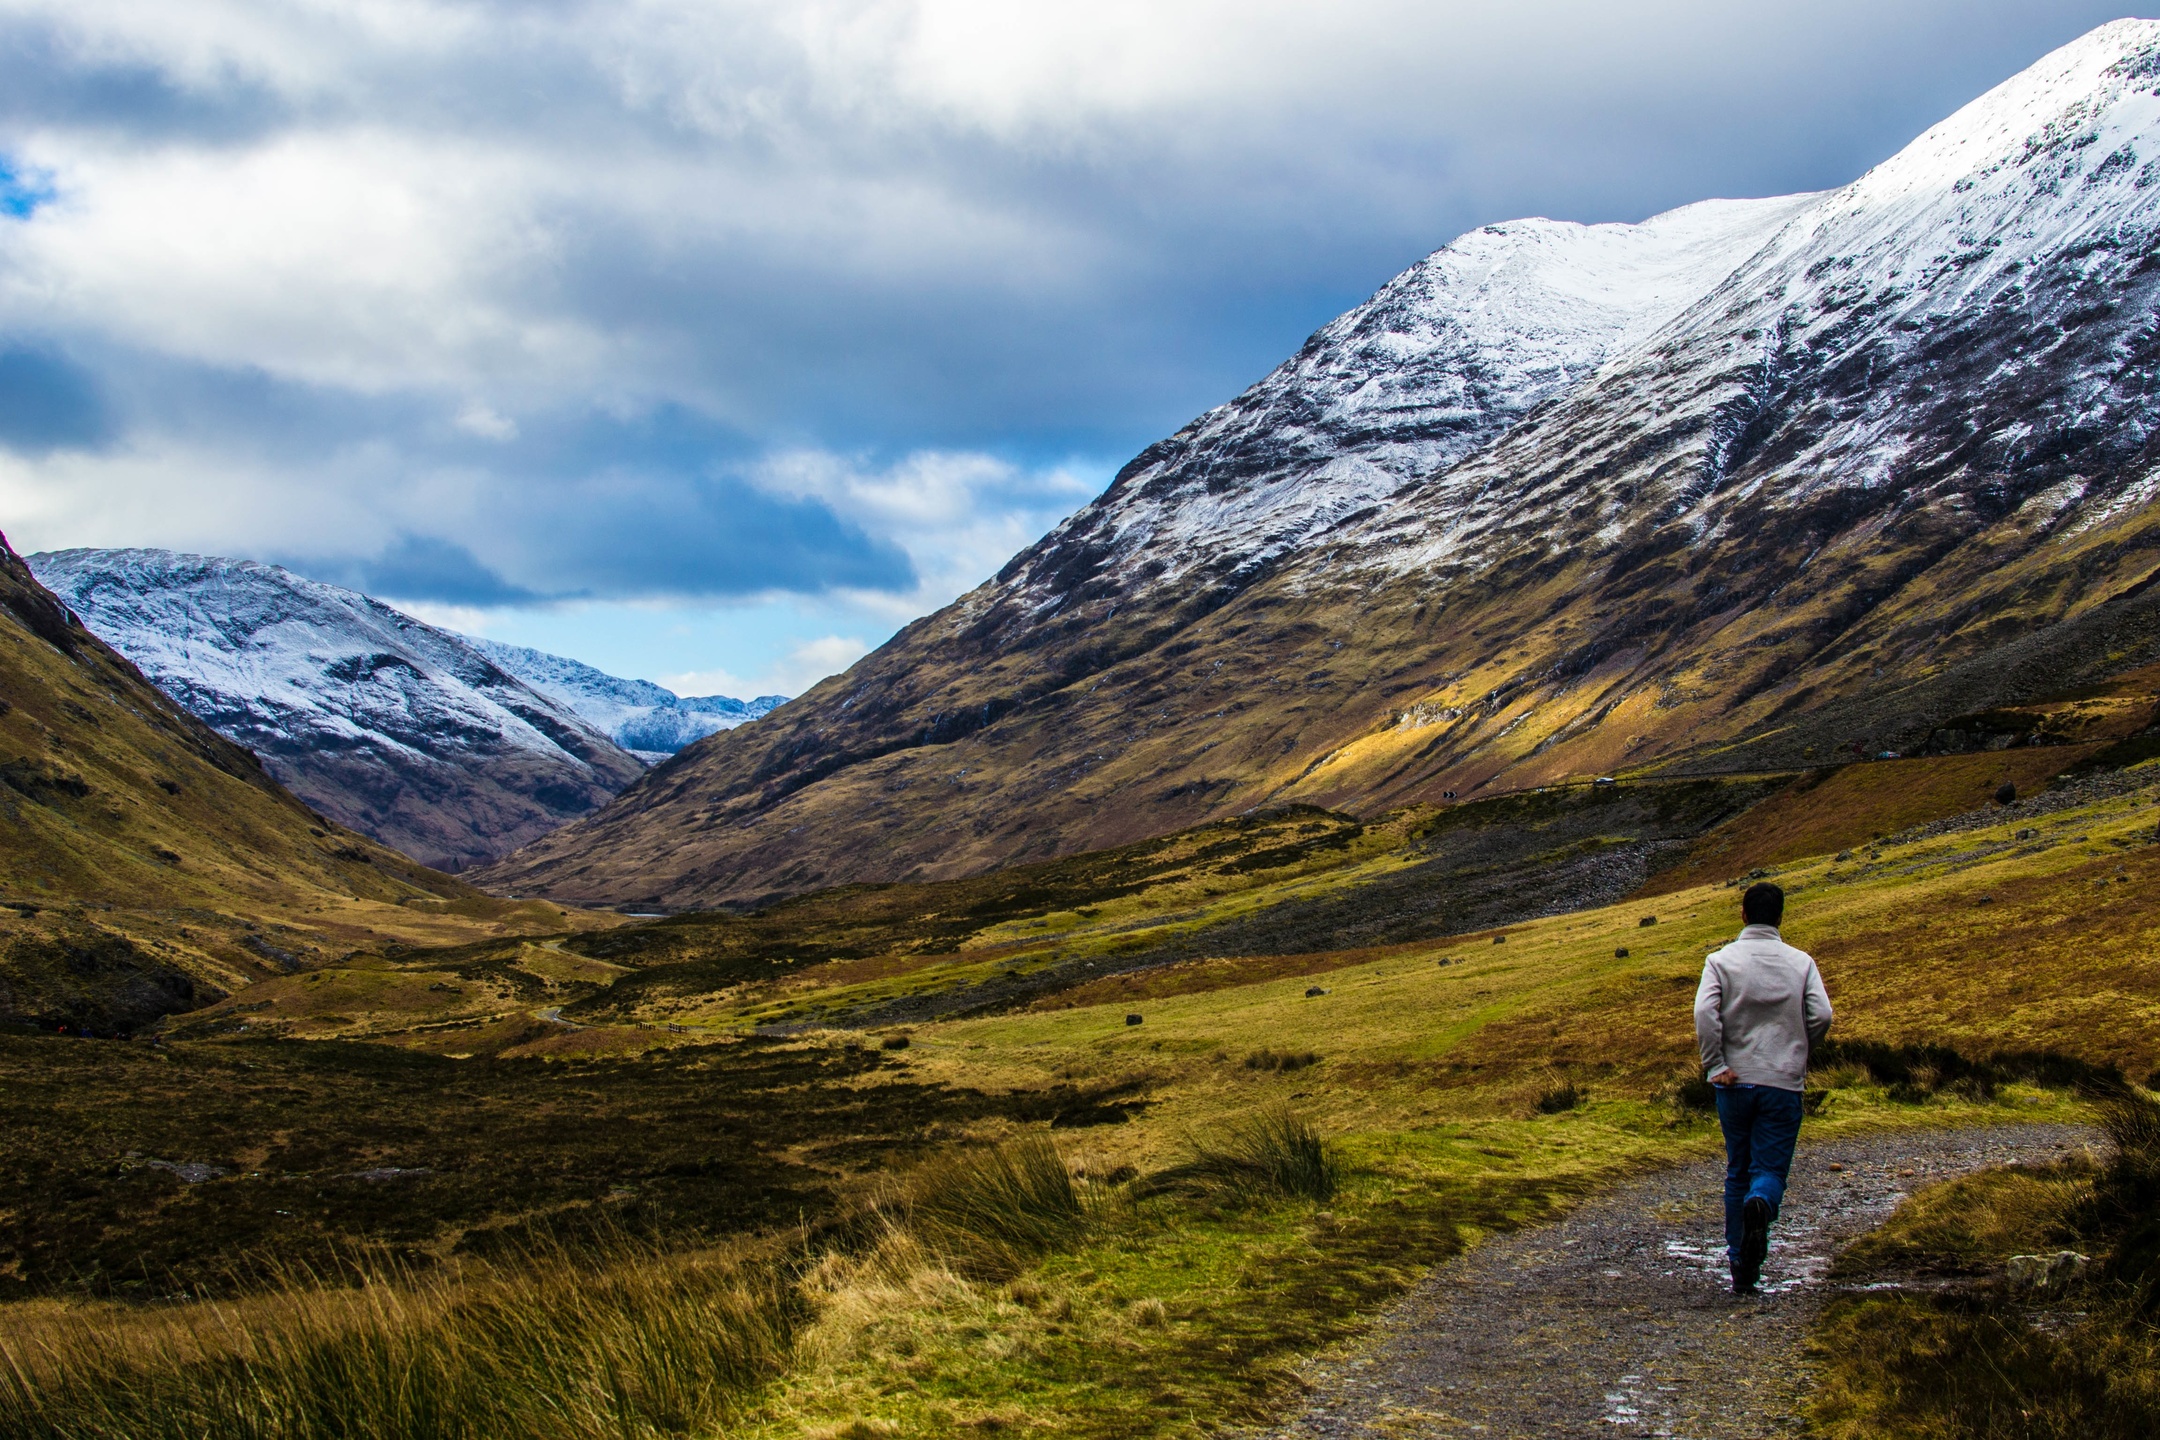
switzerland, mountainous landforms, mountain, highland, nature, wilderness, natural landscape, sky, mountain range, valley, hill, fell, ridge, cloud, tundra, landscape, grass, national park, mountain pass, alps, tarn, ecoregion, fjord, grassland, loch, lake district, lake, adventure, road, hiking, vacation, terrain, river, snow, walking, autumn, backpacking, tourism, massif, moraine, meteorological phenomenon